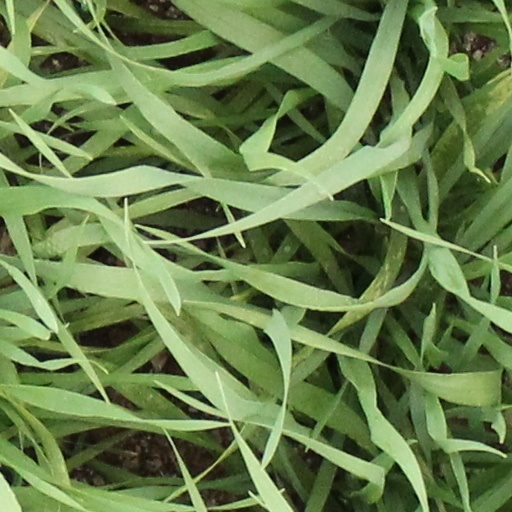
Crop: wheat